Andrey Galabinov

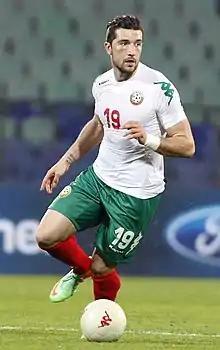
Galabinov with Bulgaria in 2014

Andrey Asenov Galabinov (born 27 November 1988) is a Bulgarian professional footballer who plays as a striker.